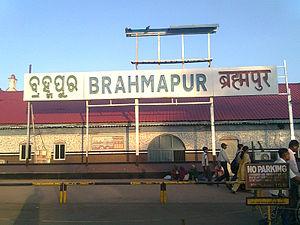
Brahmapur est une ville d'Inde située sur la côte ouest du golfe du Bengale dans l'état d'Odisha. Elle se trouve à 169 km au sud de la capitale de l’État Bhubaneswar et à 255 km au nord de Visakhapatnam. En 2011 sa population est de 355 823 habitants, ce qui en fait la 4ᵉ aire urbaine de l'Odisha.